Glasgow Bridge, Kirkintilloch

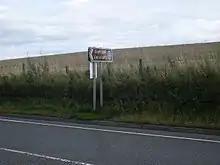
Craft daft (on a raft) Scotland's best-named tourist attraction?

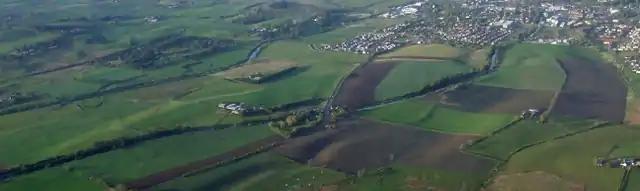
Glasgow Bridge towards Kirkintilloch

Horses were often used on the canal tow path. Their work on the canal is celebrated at its eastern extension at The Helix with two unique equine sculptures known as The Kelpies.